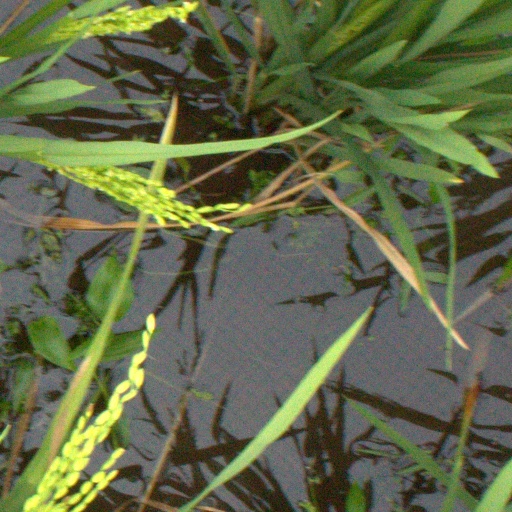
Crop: rice